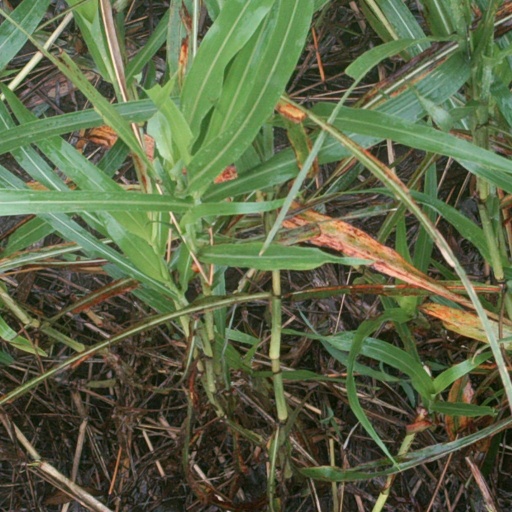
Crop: sorghum